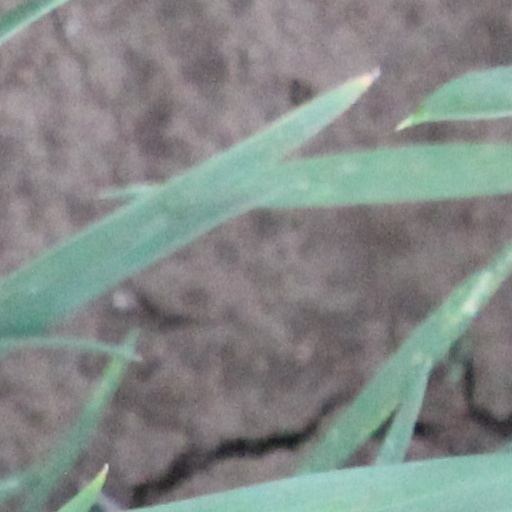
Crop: wheat